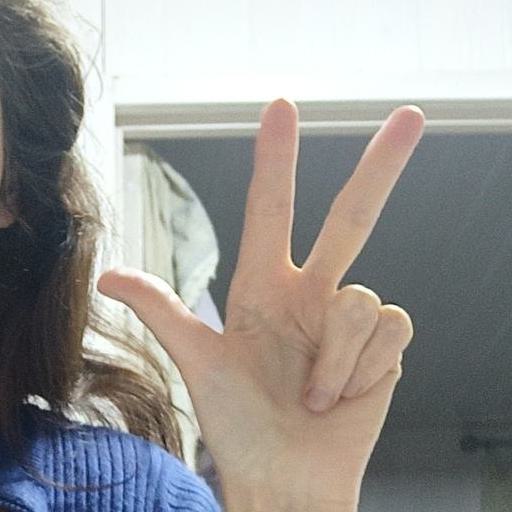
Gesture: three2